Evelyn Howren

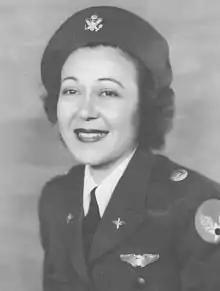
Howren in 1943

Evelyn Greenblatt Howren (July 28, 1917 – February 9, 1998) was an American woman aviator. She helped organize the first all-woman squadron of the Civil Air Patrol, was one of the first women air traffic controllers in the U.S., and was in the first class of Women Airforce Service Pilots in World War II. After the war she remained active in the aviation business in Georgia for many years. She was the third woman inducted into the Georgia Aviation Hall of Fame. She was born and died in Atlanta, Georgia.